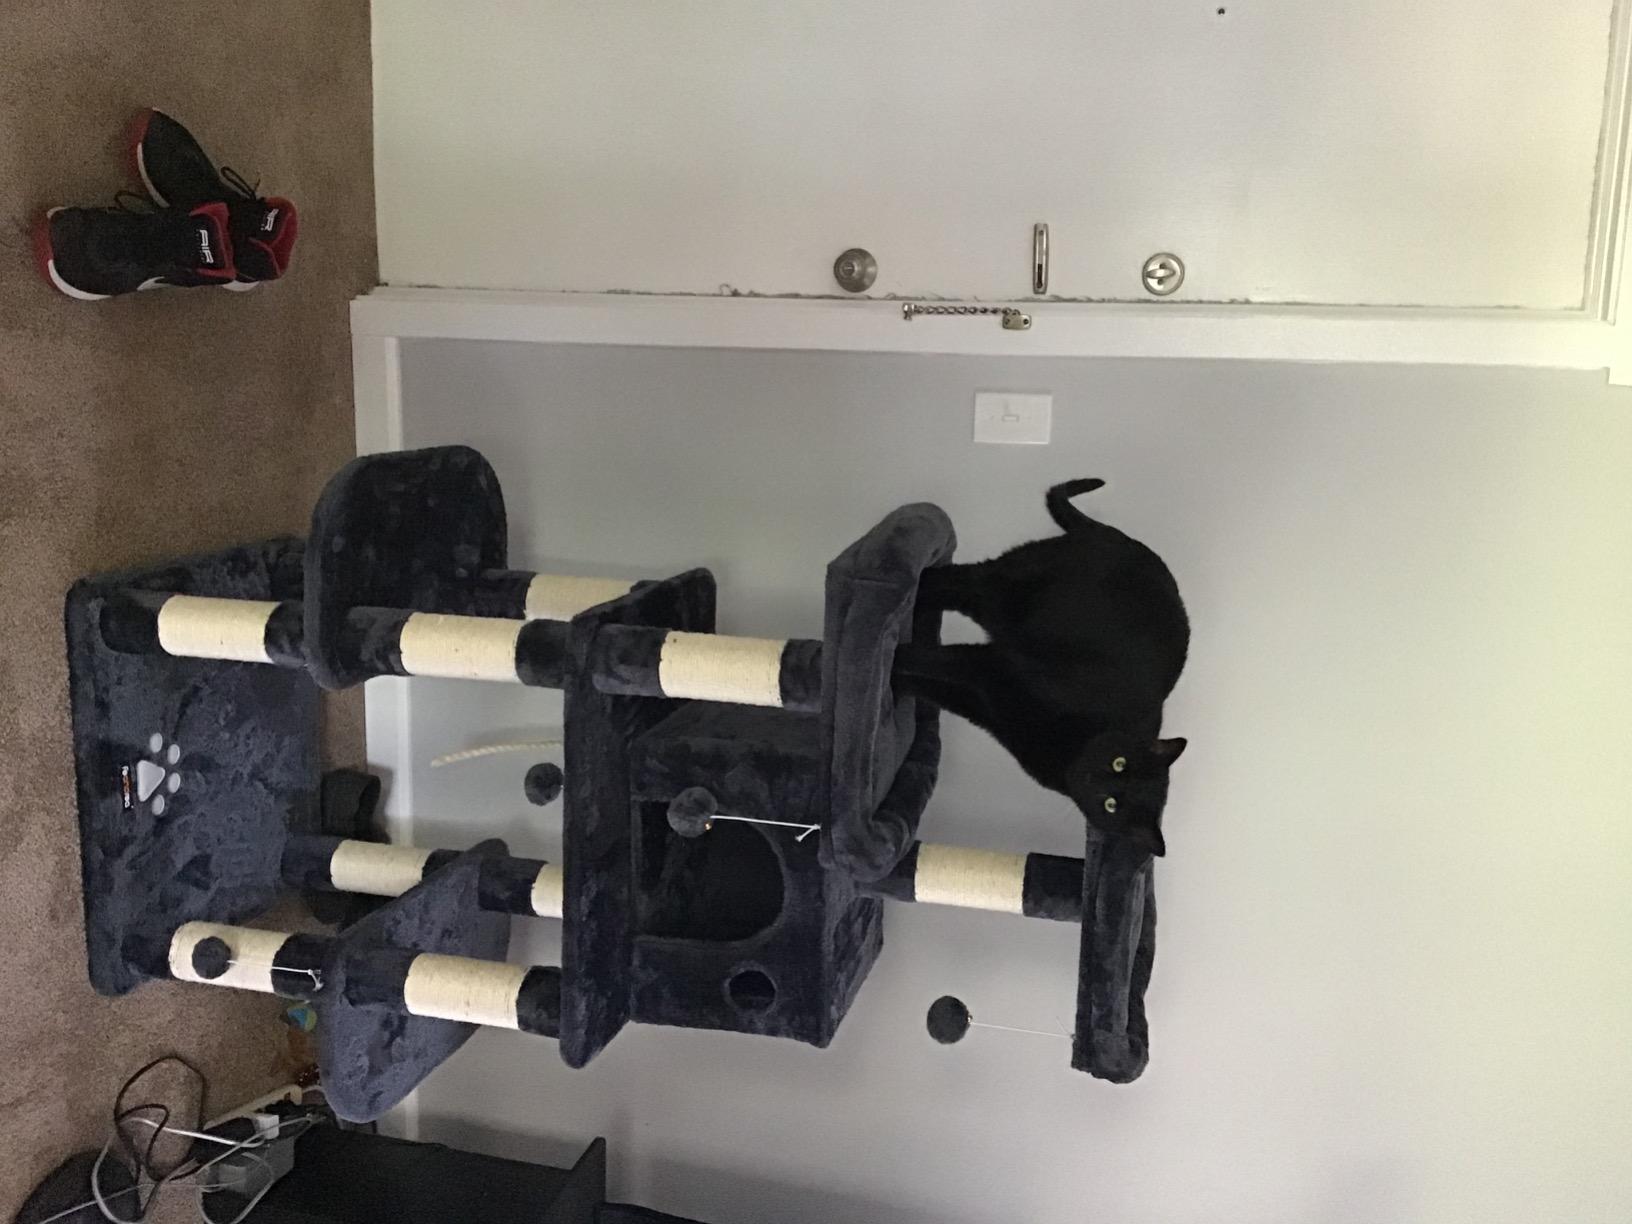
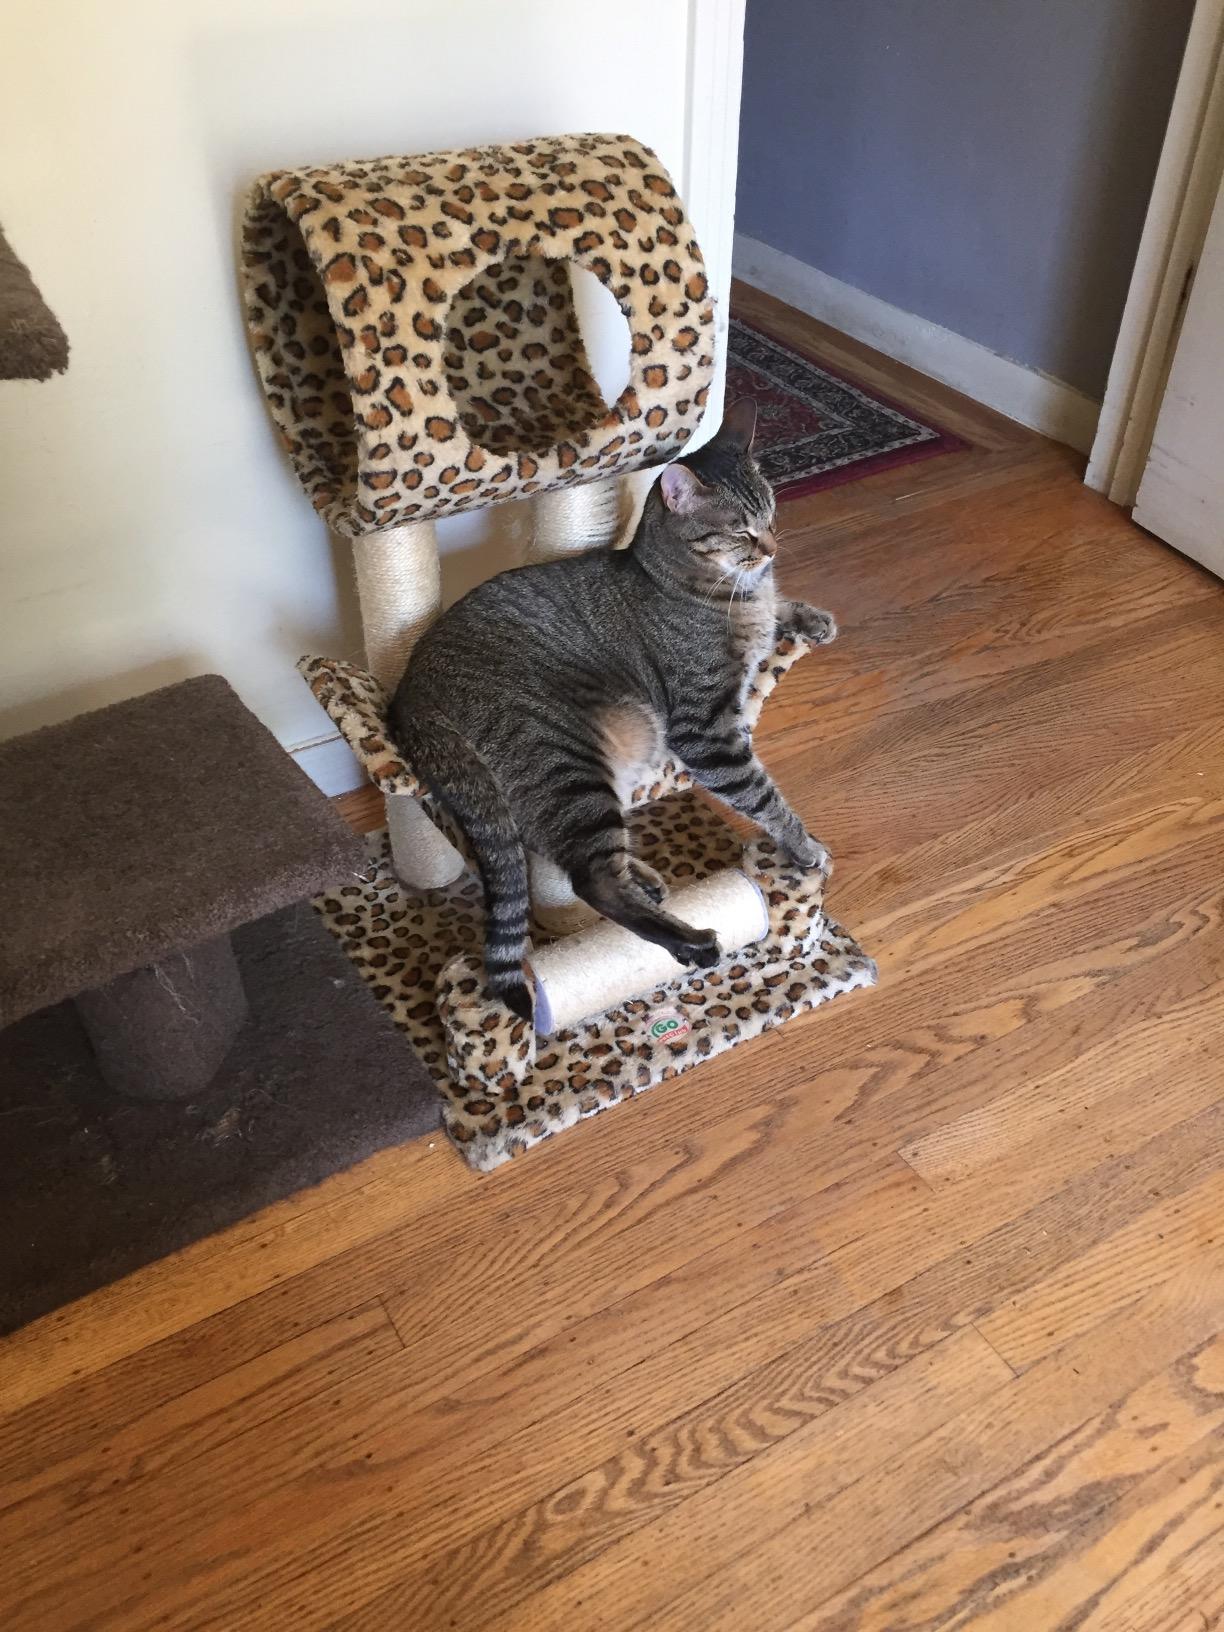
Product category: items_cat tree
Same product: no